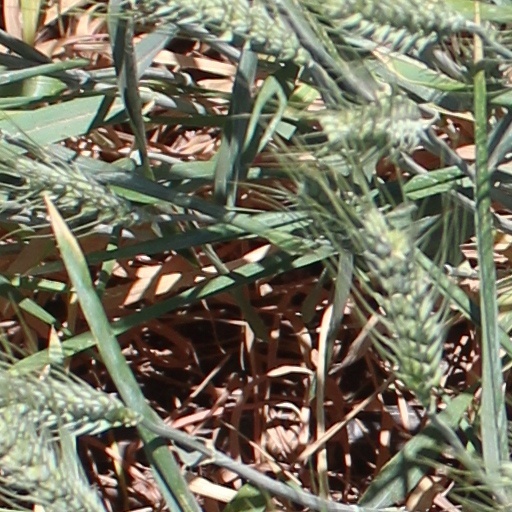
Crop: wheat